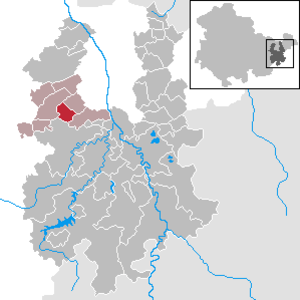
Bocka est une commune de Thuringe, située dans l'arrondissement de Greiz. Elle fait partie de la Communauté d'administration de Münchenbernsdorf.